Space music

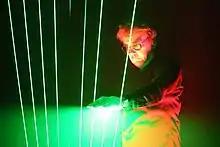
Jean Michel Jarre, a space music artist, performing with a laser harp

In 1928, the German composer published a paper about "Raummusik" (spatial music), which is an entirely different sense of the term. Karlheinz Stockhausen, who became a colleague of Beyer in Cologne in 1953, used the expression "space music" in this sense when describing his early development as a composer: "The first revolution occurred from 1952/53 as musique concrète, electronic tape music, and space music, entailing composition with transformers, generators, modulators, magnetophones, etc., the integration of all concrete and abstract (synthetic) possibilities within sound (also all noises) and the controlled projection of sound in space." In the sense meant here, he stated in 1967, "Several have commented that my electronic music sounds 'like on a different star', or 'like in outer space.' Many have said that when hearing this music, they have sensations as if flying at an infinitely high speed, and then again, as if immobile in an immense space." A number of Stockhausen's later compositions (not all of them electronic music) take outer space as their theme: "Sternklang" (Star Sound, 1971), "Ylem" (1972), "Sirius" (1975–77), several components of the opera-cycle "Licht" ("Weltraum" (Outer Space, 1991–92/1994), "" (1997), "Komet" (Comet, 1994/1999), "" (Lights—Waters, 1998–99)), and the so-called "Urantia" subcycle of "Klang" (Sound, 2006–2007), extending from its thirteenth "hour", "" to its twenty-first "hour" "".